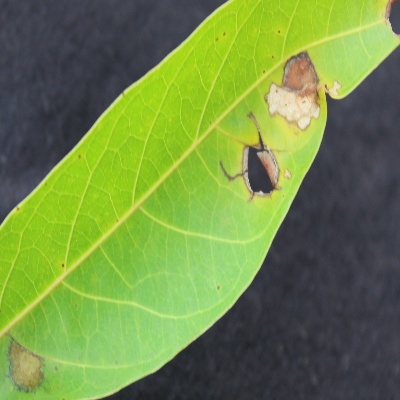
Crop: Cassava
Condition: brown spot